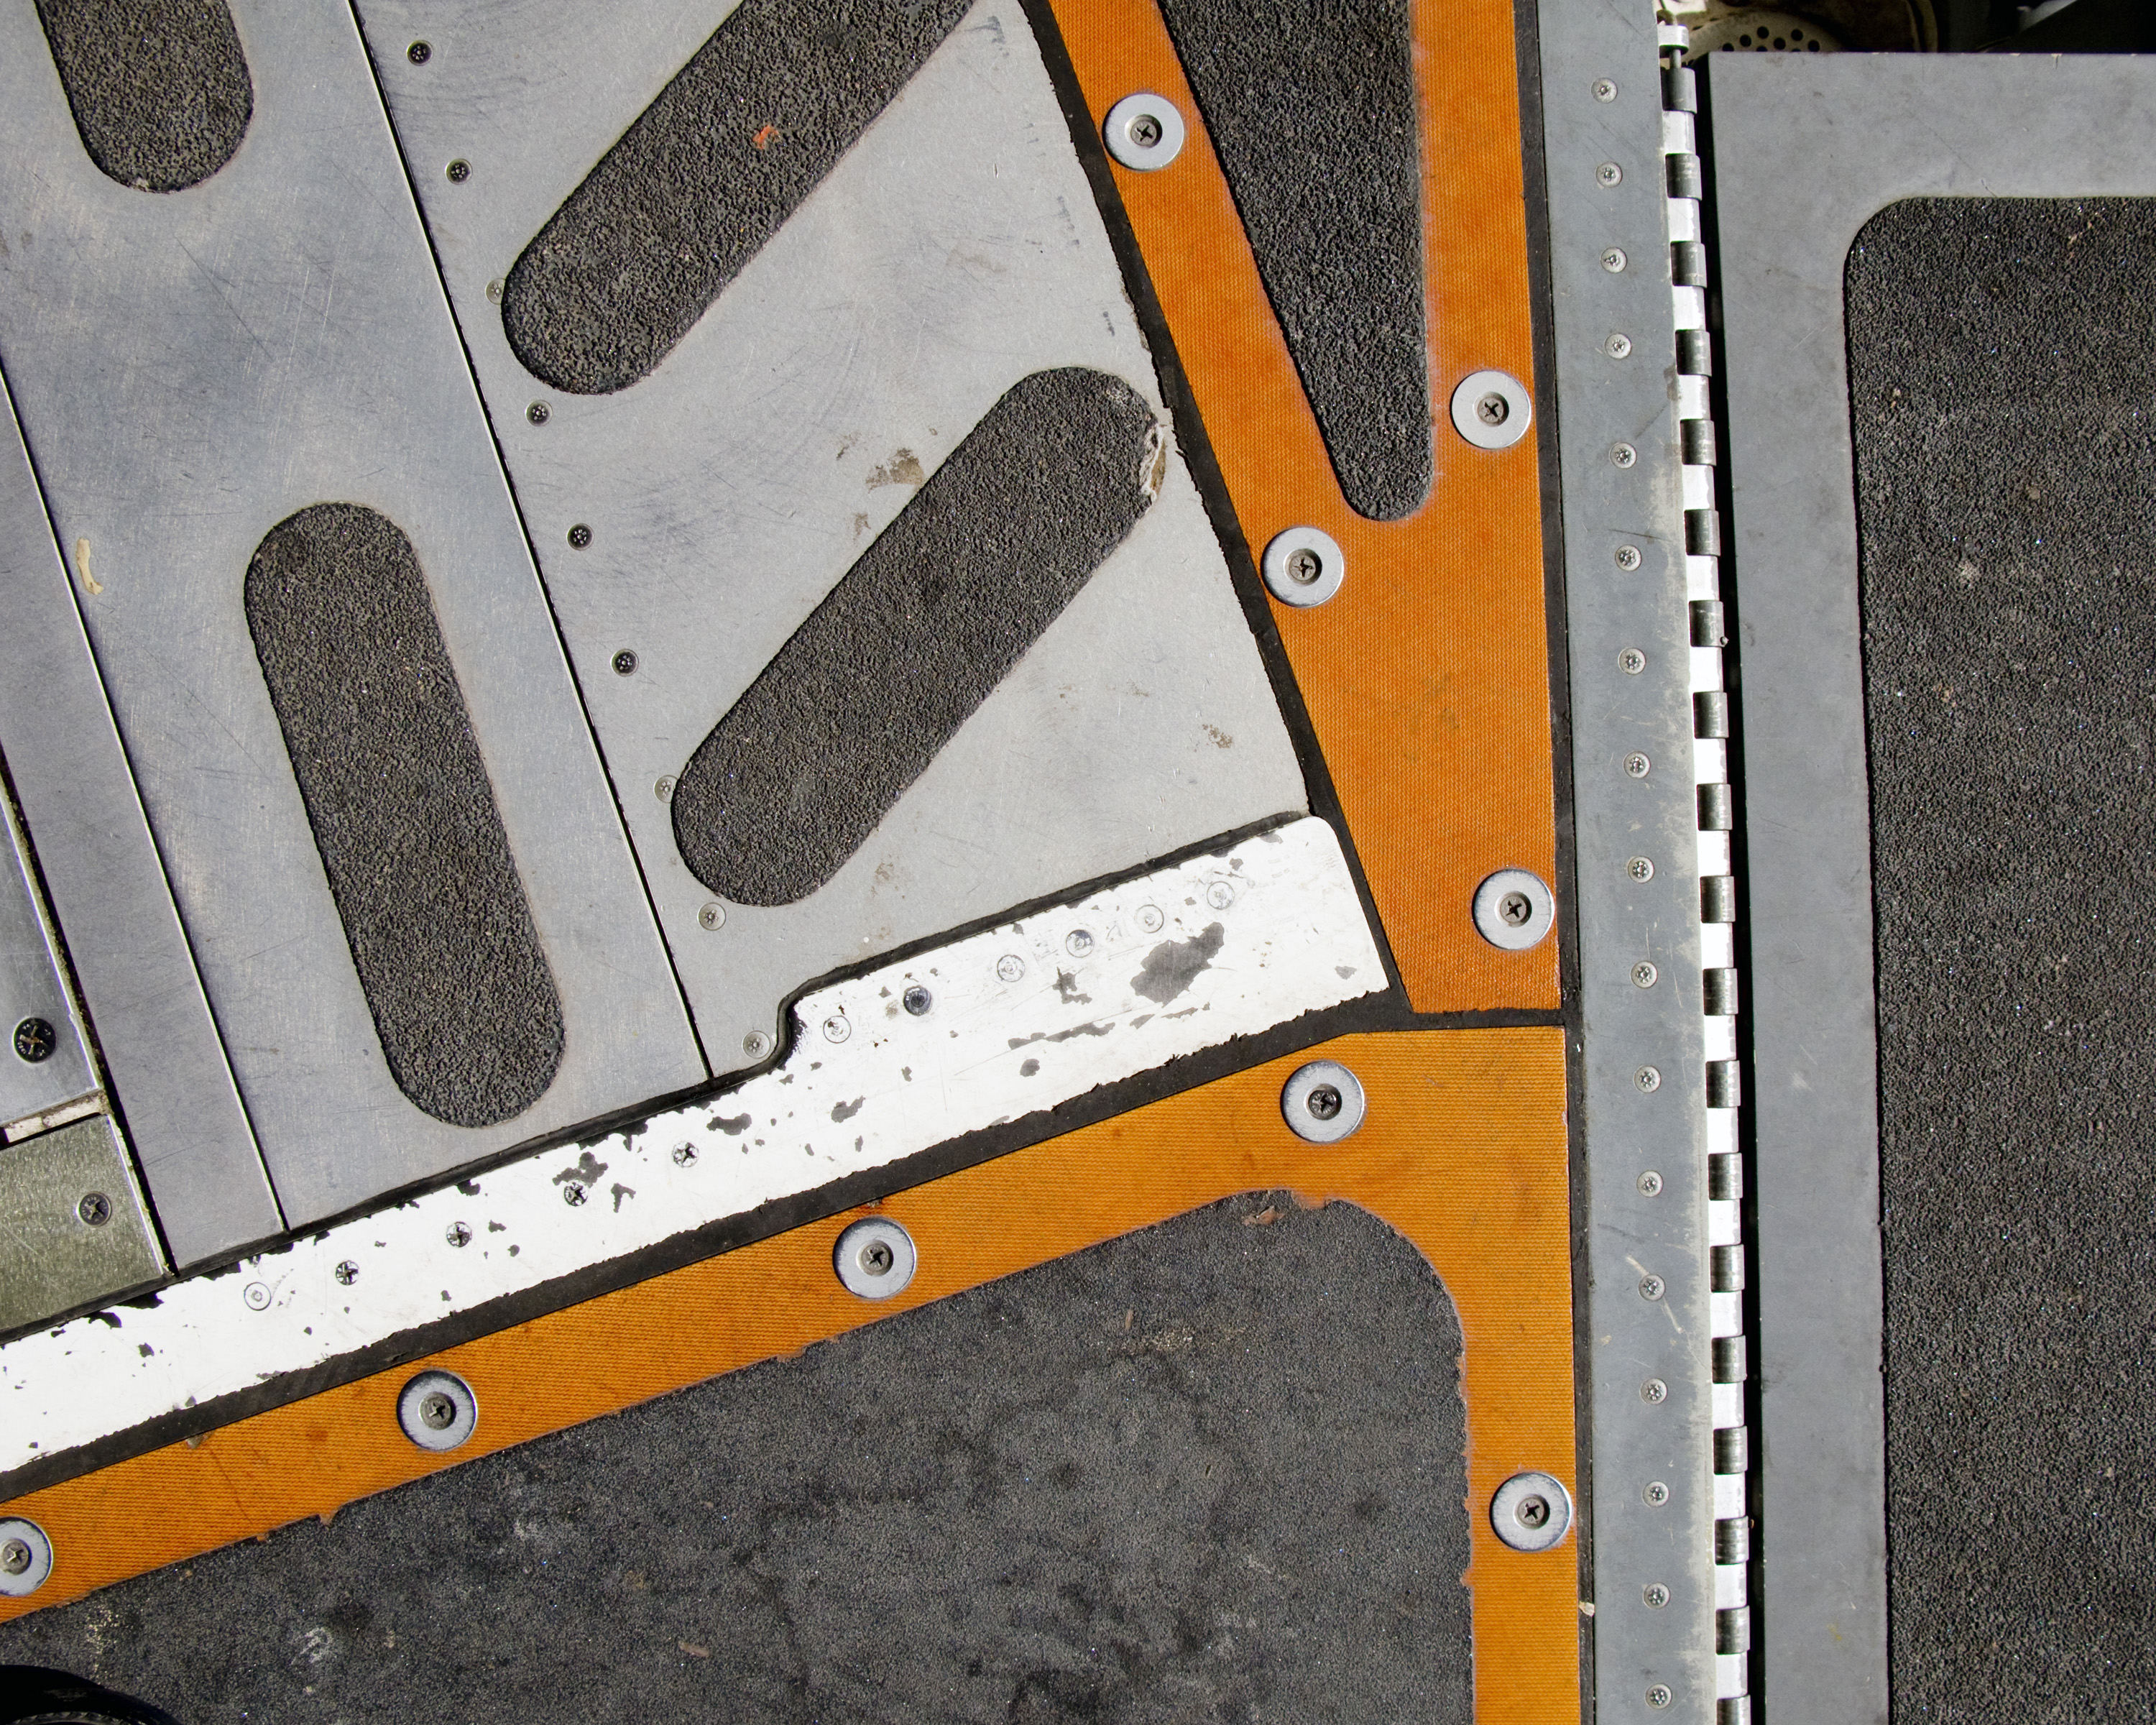
wood, floor, number, wall, asphalt, airforce, pattern, color, material, art, design, shape, travisafb, airmobilitycommand, solanocountry, amc, bayareapatriots, flooring, road surface